Robert Lyn Nelson

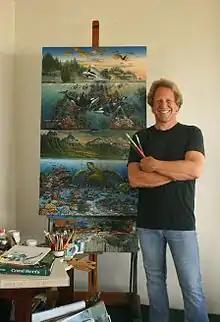
Robert Lyn Nelson in his studio

Robert Lyn Nelson (born 1955) is an American artist known for his paintings of marine wildlife, particularly those in his "Two Worlds" style, which simultaneously shows life above and below the surface of the sea.